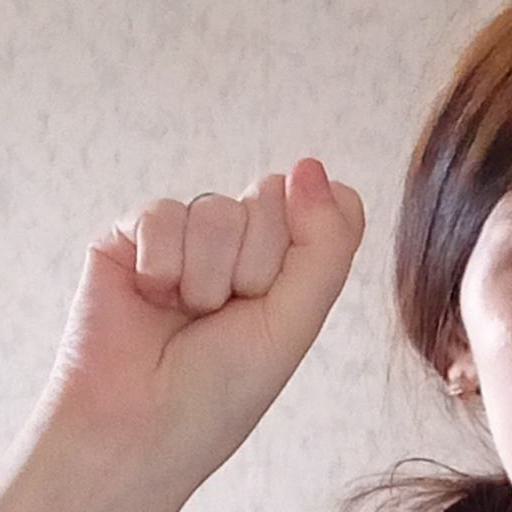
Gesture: fist